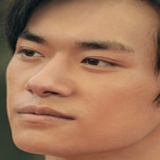
ca sĩ Dịch Dương Thiên Tỉ